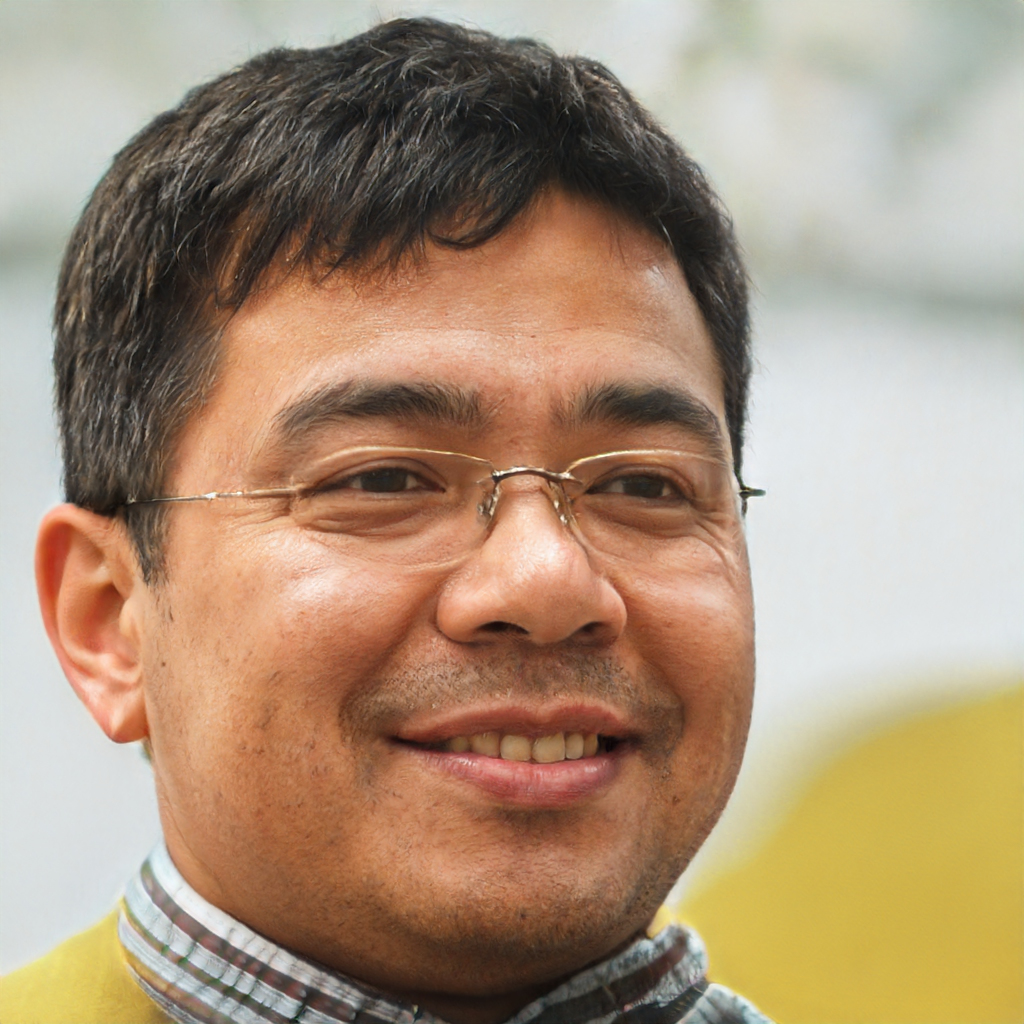
Gender: Male